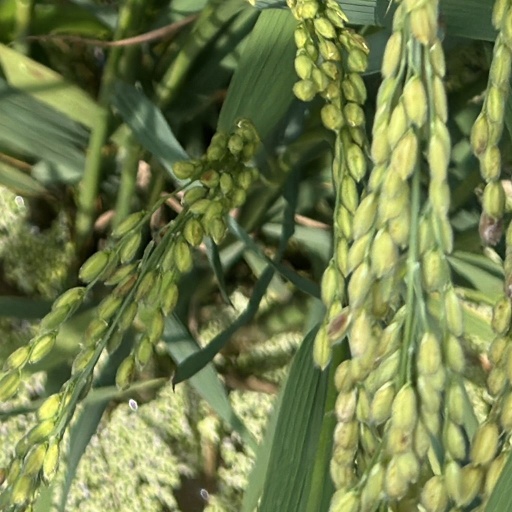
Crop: rice